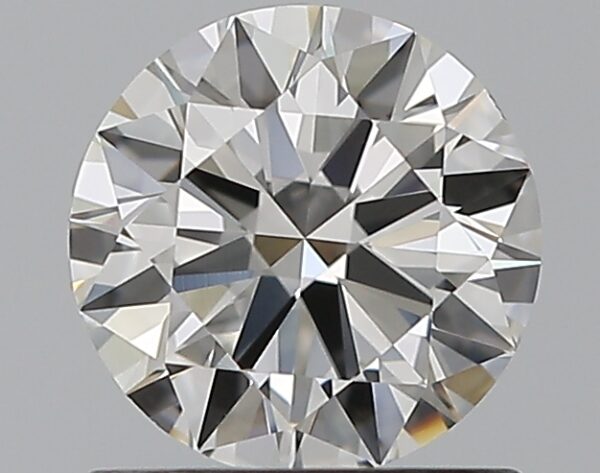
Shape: round
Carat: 0.8
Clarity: VVS2
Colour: H
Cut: EX
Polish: EX
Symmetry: EX
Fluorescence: N
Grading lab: GIA
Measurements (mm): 5.97 x 6.01 x 3.6